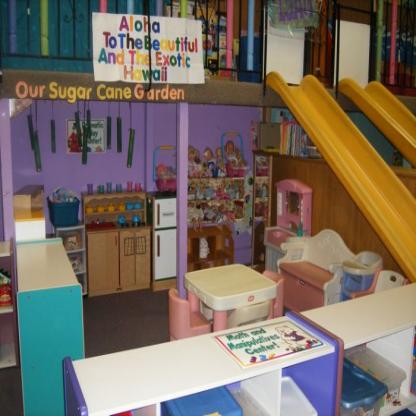
Scene: Indoor